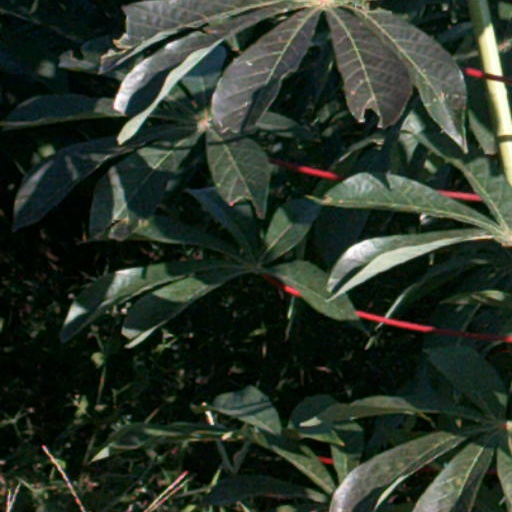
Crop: cassava